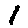
Label: 1